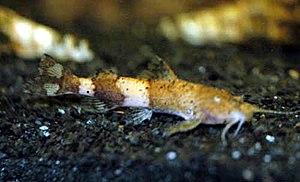
Les siluriformes forment un ordre regroupant les poissons-chats et les silures, il compte environ le quart des espèces de poissons d'eau douce. Ils sont nommés poissons-chats en référence à leurs barbillons, qui ressemblent aux moustaches d'un chat. Malgré leur nom commun, tous les poissons-chats ne sont pas pourvus de barbillons, les caractéristiques qui classent un poisson dans l'ordre des siluriformes sont, en fait, certaines caractéristiques du crâne et de la vessie natatoire.